Friedrich Eisenkolb

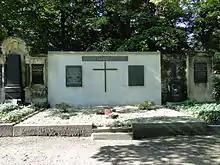
Eisenkolb's grave in the New Catholic Cemetery in Dresden

Eisenkolb was born at the start of the twentieth century in Warnsdorf, at that time a small German-speaking town in northern Bohemia. His father was employed in finance security. Eisenkolb passed his School final exams in 1919 and then, from 1919 till 1923, studied Chemistry and Metallurgy at the Prague Poly-technical Institute. He received his doctorate in 1924 and went to work for Eisenwerke AG at Rothau-Neudek, on the Bohemian side of the Western Ore Mountains. (Bohemia had in 1918 become part of a newly created country called Czechoslovakia.) In 1928 Eisenkolb completed a second dissertation, his subject being the pickling of sheet-metals. In 1931 he took over as head of Quality, Research and Testing at the AG Karlshütten steel mill in Leskovec. In 1937 he obtained a further academic qualification (habilitation) from the Prague Poly-technical Institute. His dissertation again concerned itself with the properties of sheet-metals. He now took a teaching professorship, and also headed up the Research and Testing institute at the Iron and Steel works at Thale in Saxony which is where he was evidently based from 1939. In the meantime the political landscape had changed, with a single-Party dictatorship established in Germany in 1933. Frontiers shifted and Bohemia was forcibly integrated into Germany, starting in 1938 with the predominantly speaking German-speaking borderlands and ending during 1939 with the entire province integrated into Germany. Friedrich Eisenkolb became a member of the country's ruling Nazi party in 1940.